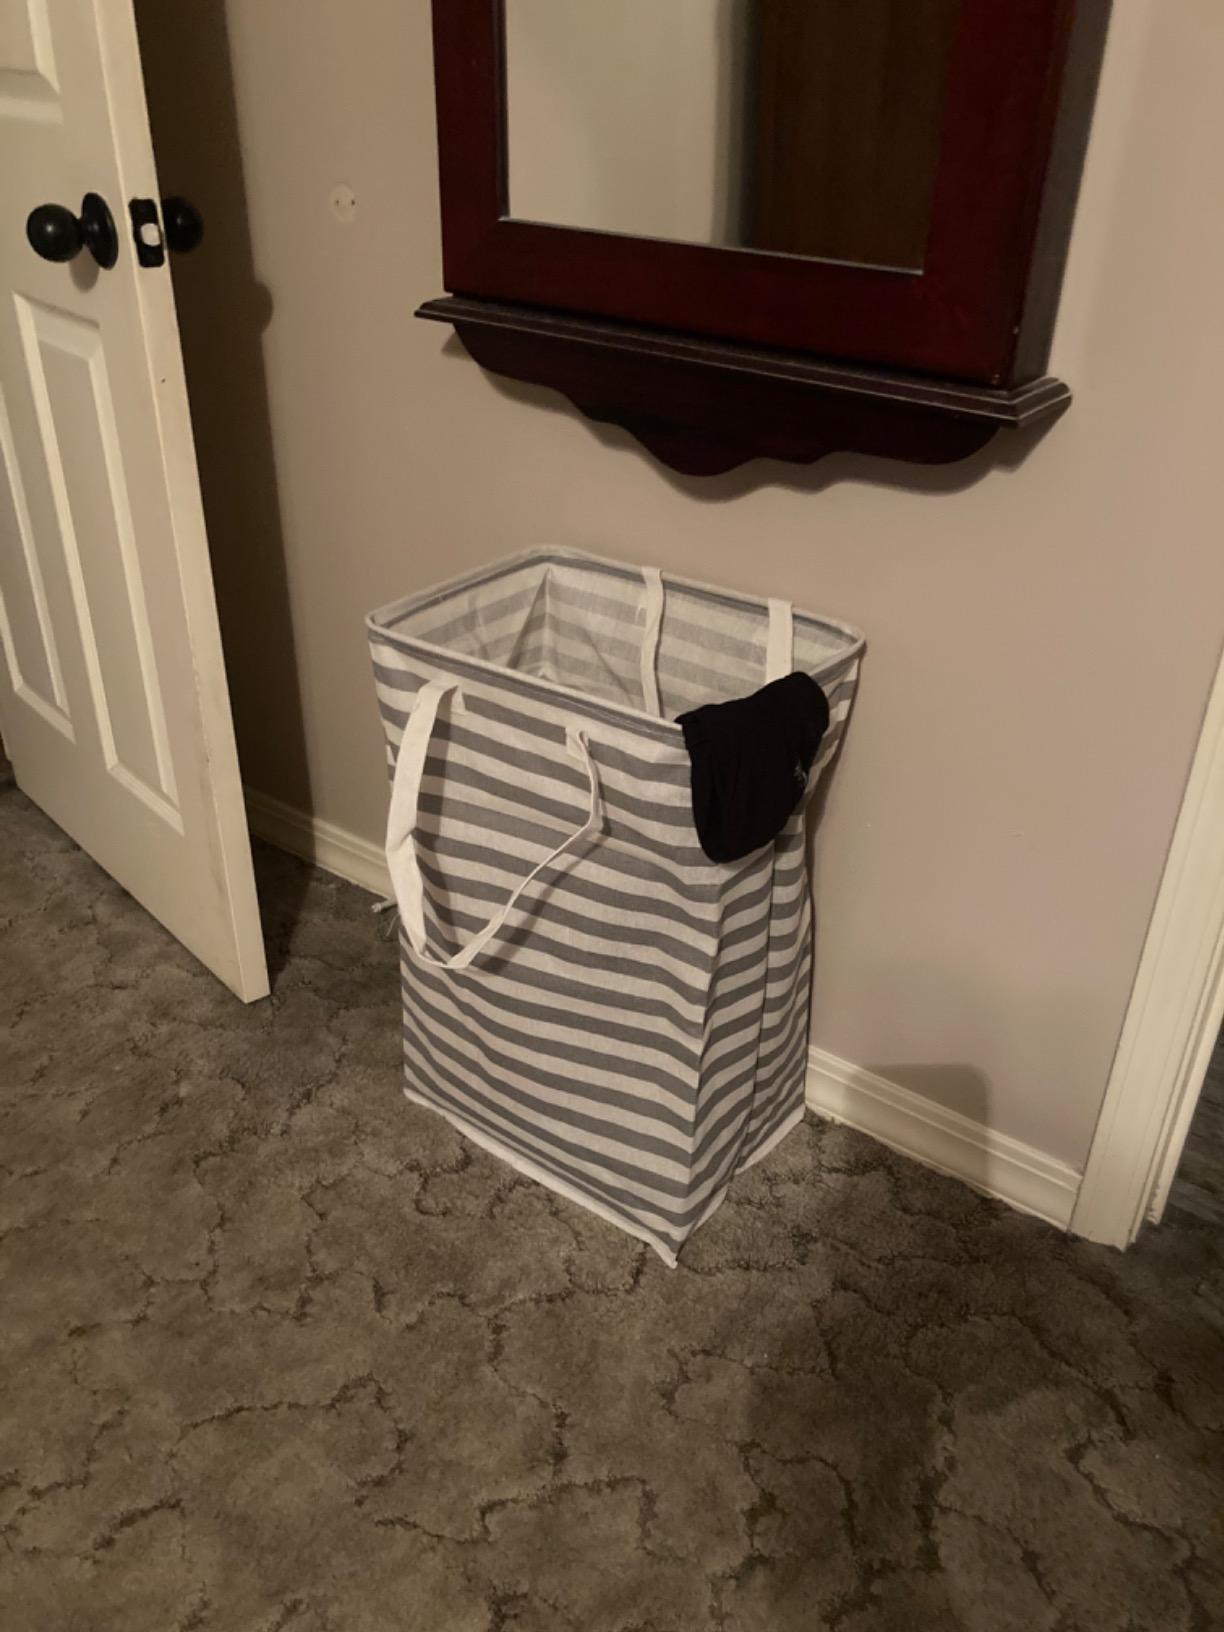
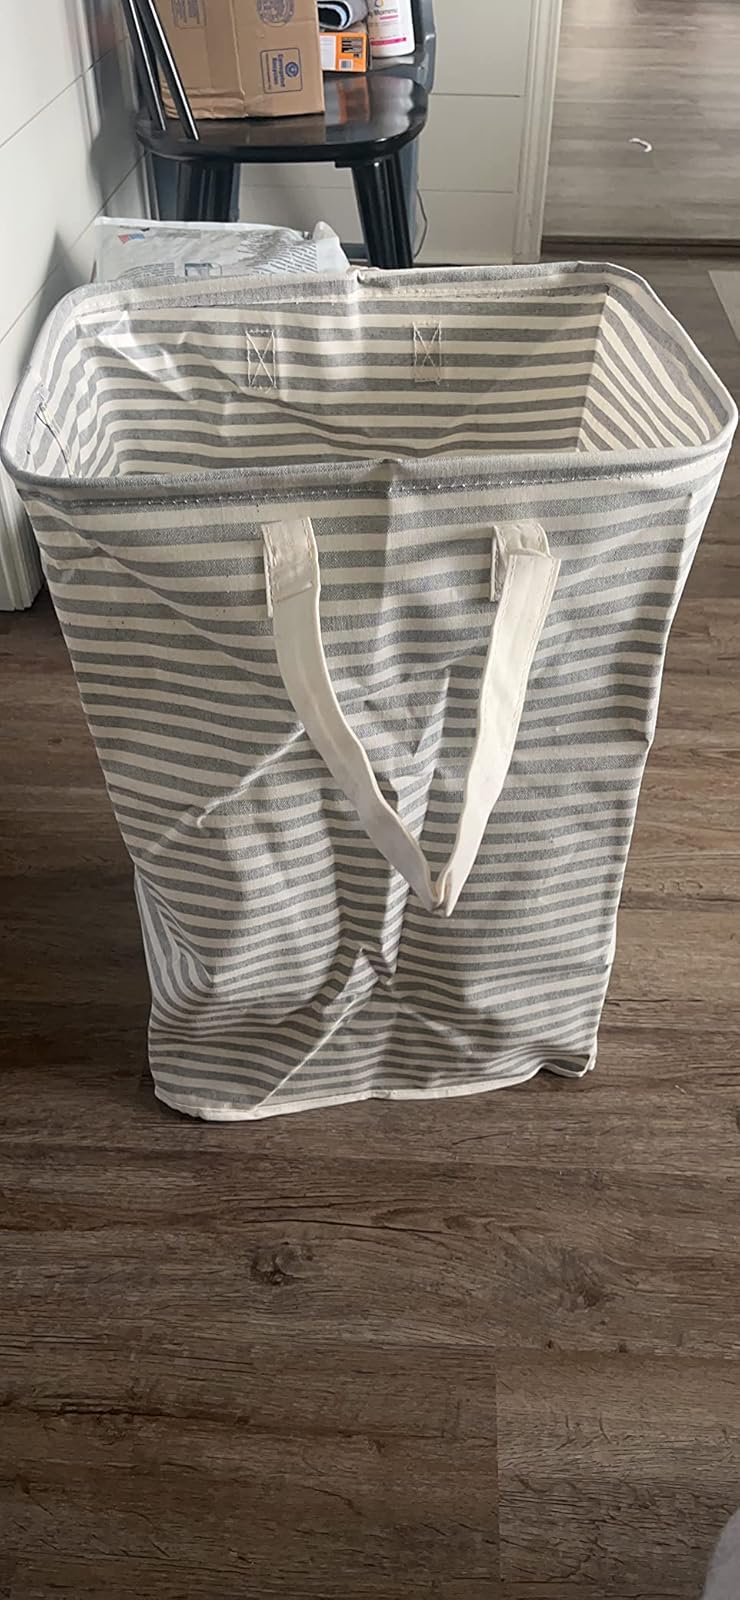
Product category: items_hamper
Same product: no